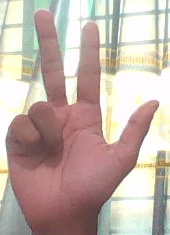
ASL sign: 3